John Dundas (RAF officer)

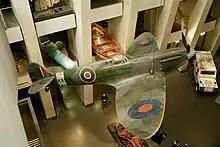
Spitfire "R6915", Imperial War Museum (2019). Dundas made a probable claim against a Bf 110 on 9 October 1940 in this machine.

On 12 August the battle was repeated against Bf 109s and Bf 110s over the same area. Dundas shot down another Bf 110. Shaking off a Bf 109, he damaged another but was forced to disengage as more German fighters closed in and fuel and ammunition had run low. His fifth victory now made him a flying ace.